HMS Ark Royal (91)

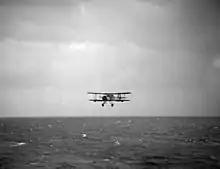
One of "Ark Royal"s Fairey Swordfish returns at low level over the sea after making a torpedo attack on "Bismarck"

At the time of detection, the British ships were away and would not catch "Bismarck" before she reached Saint-Nazaire, putting her safely under the air cover of the "Luftwaffe" once in range and while being repaired at the Normandie drydock. Fifteen Swordfish bombers were armed with torpedoes and sent to delay the ship. "Sheffield", also shadowing "Bismarck", was between "Ark Royal" and "Bismarck". The aircraft mistook the British cruiser for their target and fired torpedoes. The torpedoes were fitted with unreliable magnetic detonators, which caused most to explode on contact with the water, while "Sheffield" evaded the rest. After realising his mistake, one of the pilots signalled 'Sorry for the kipper' to "Sheffield".